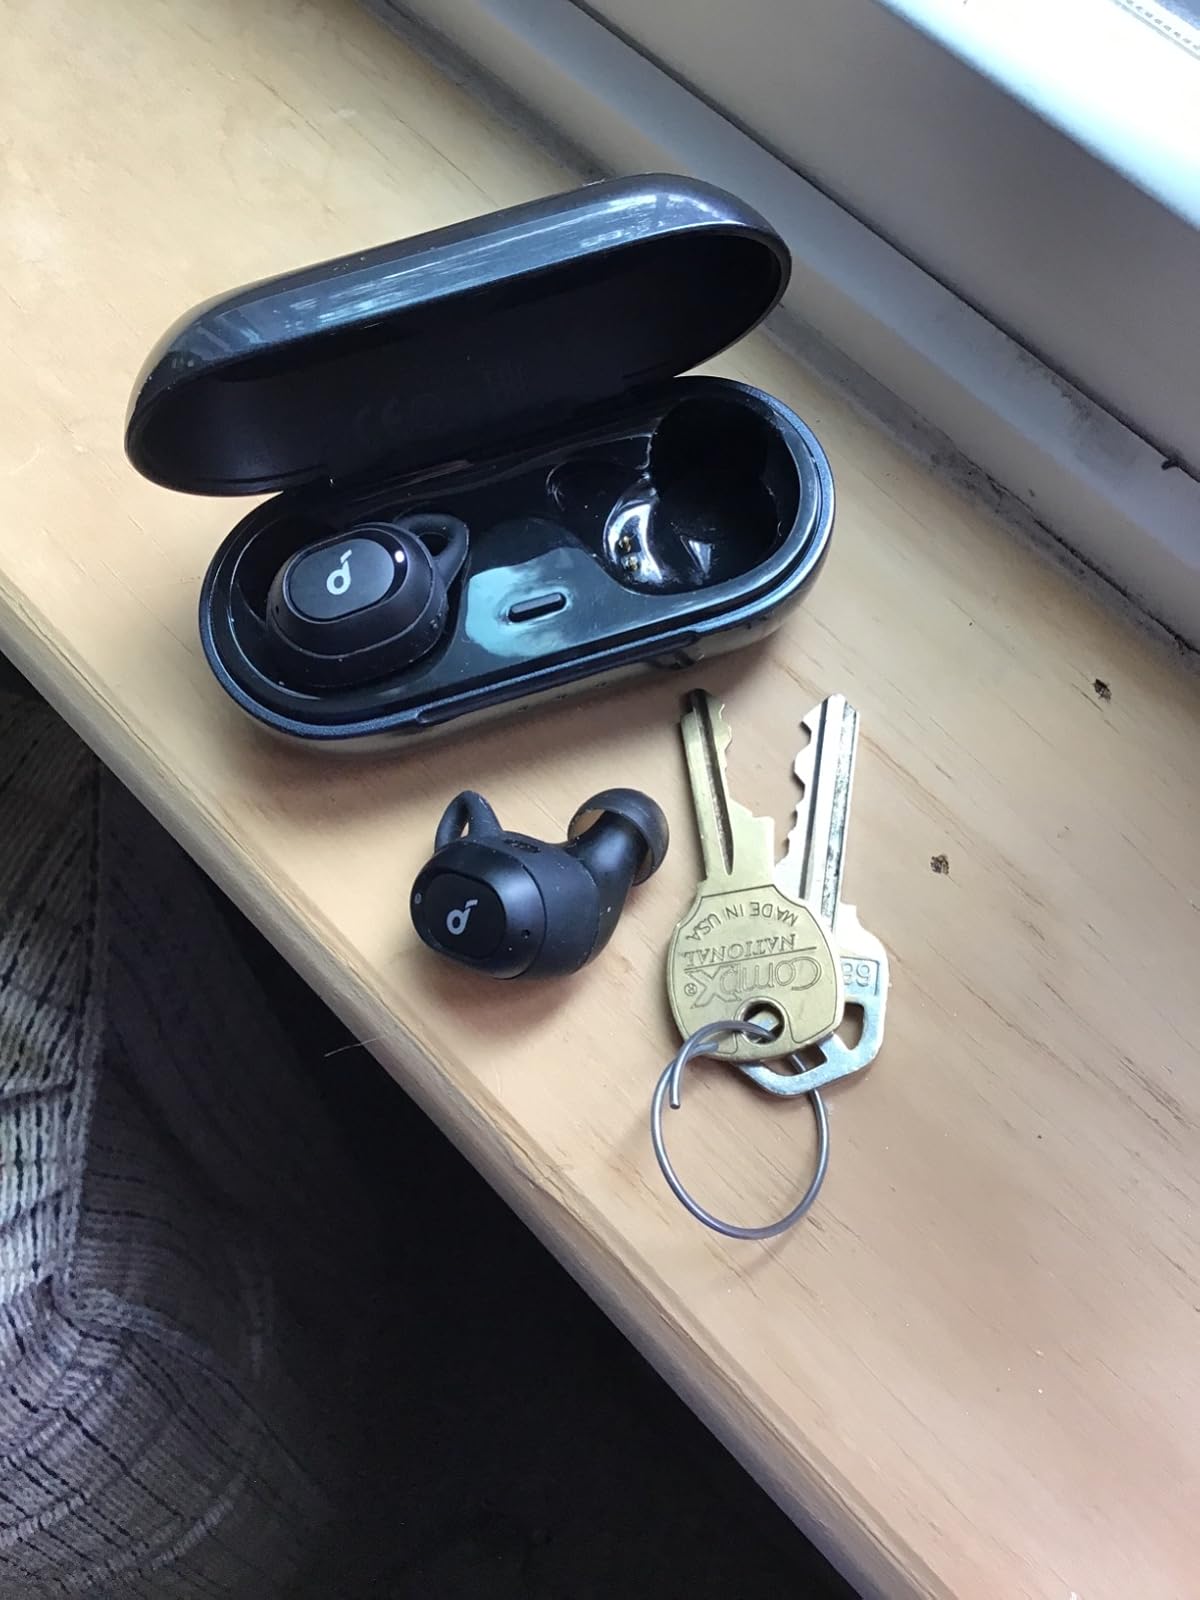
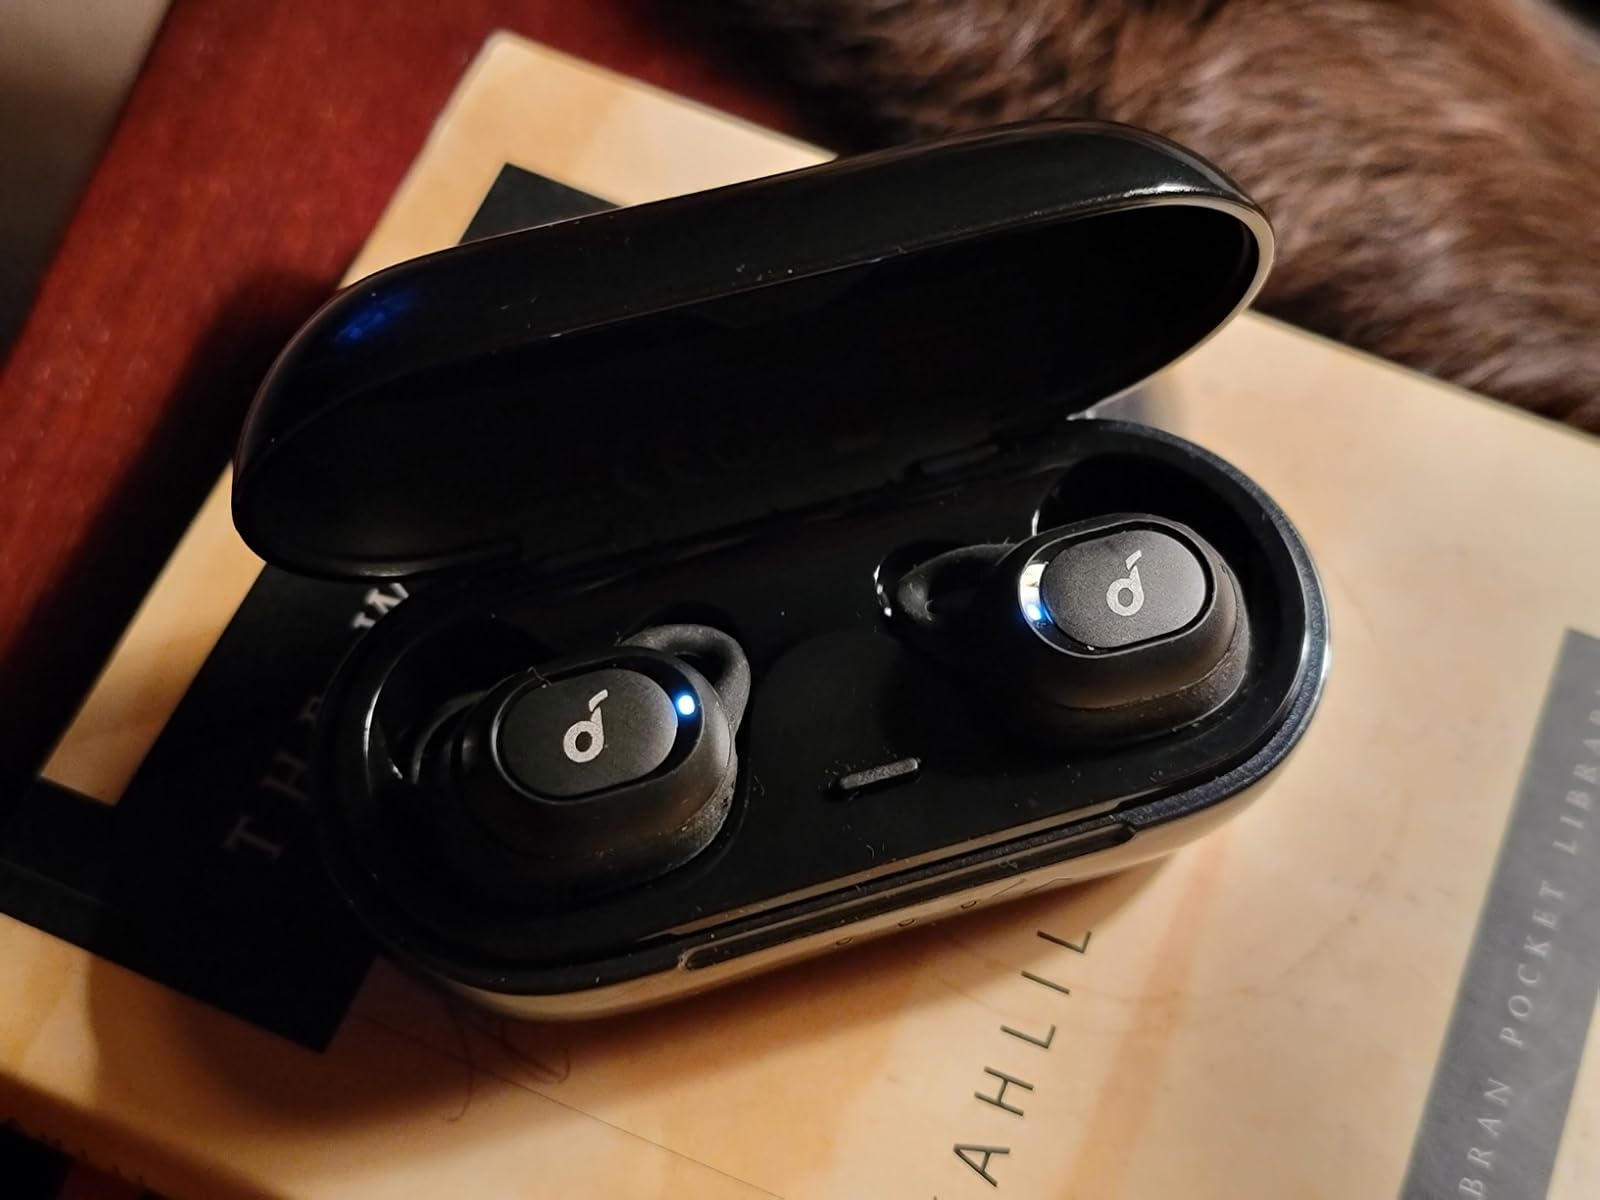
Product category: earbuds
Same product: yes